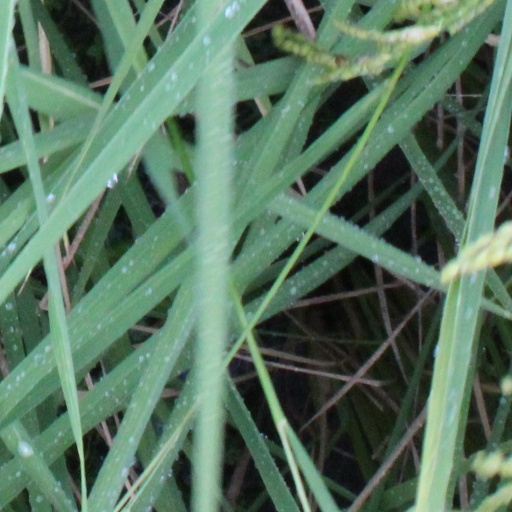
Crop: rice